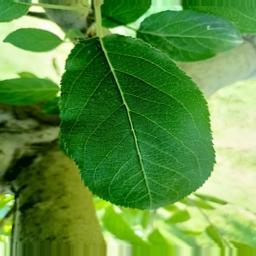
Label: Healthy